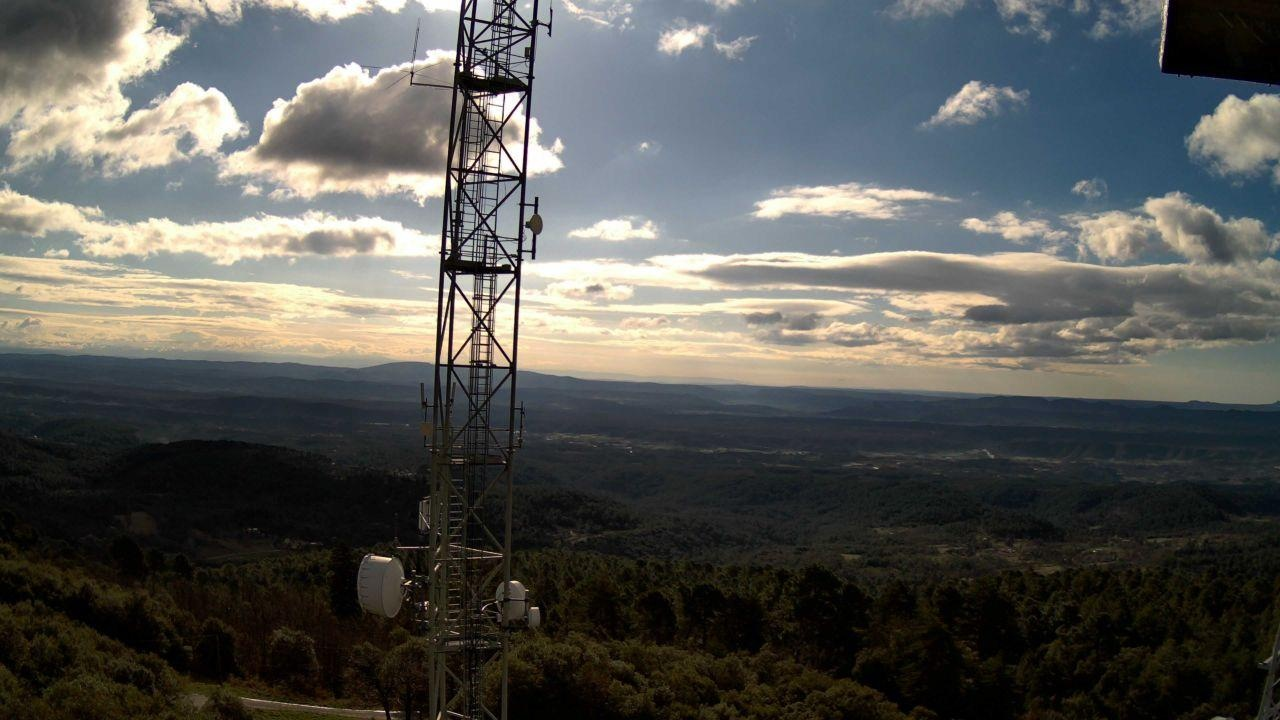
Fire: no
Smoke: no